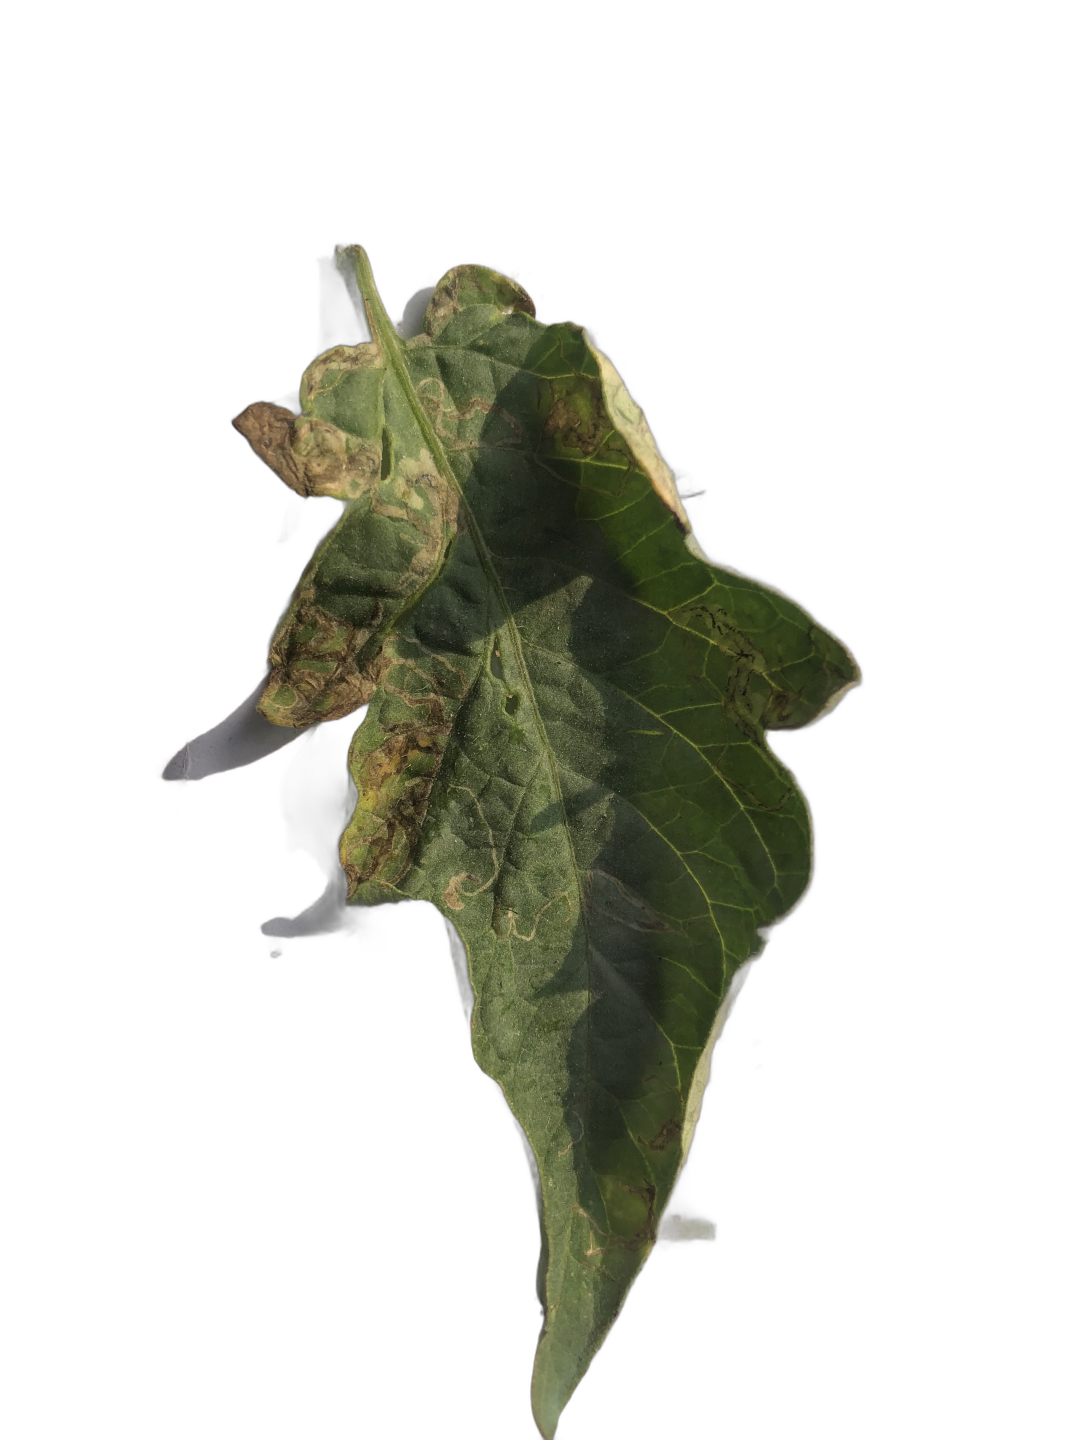
Crop: Tomato
Label: Mosaic